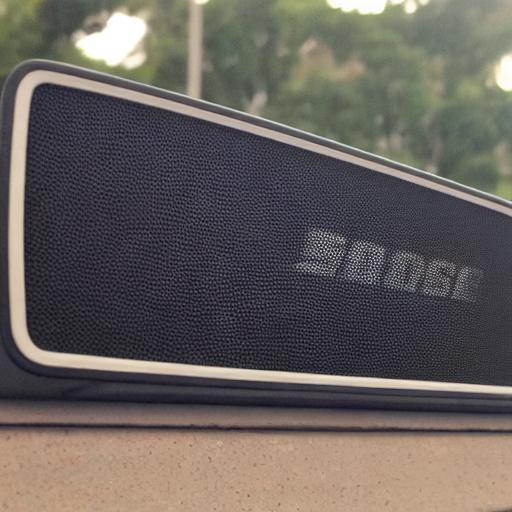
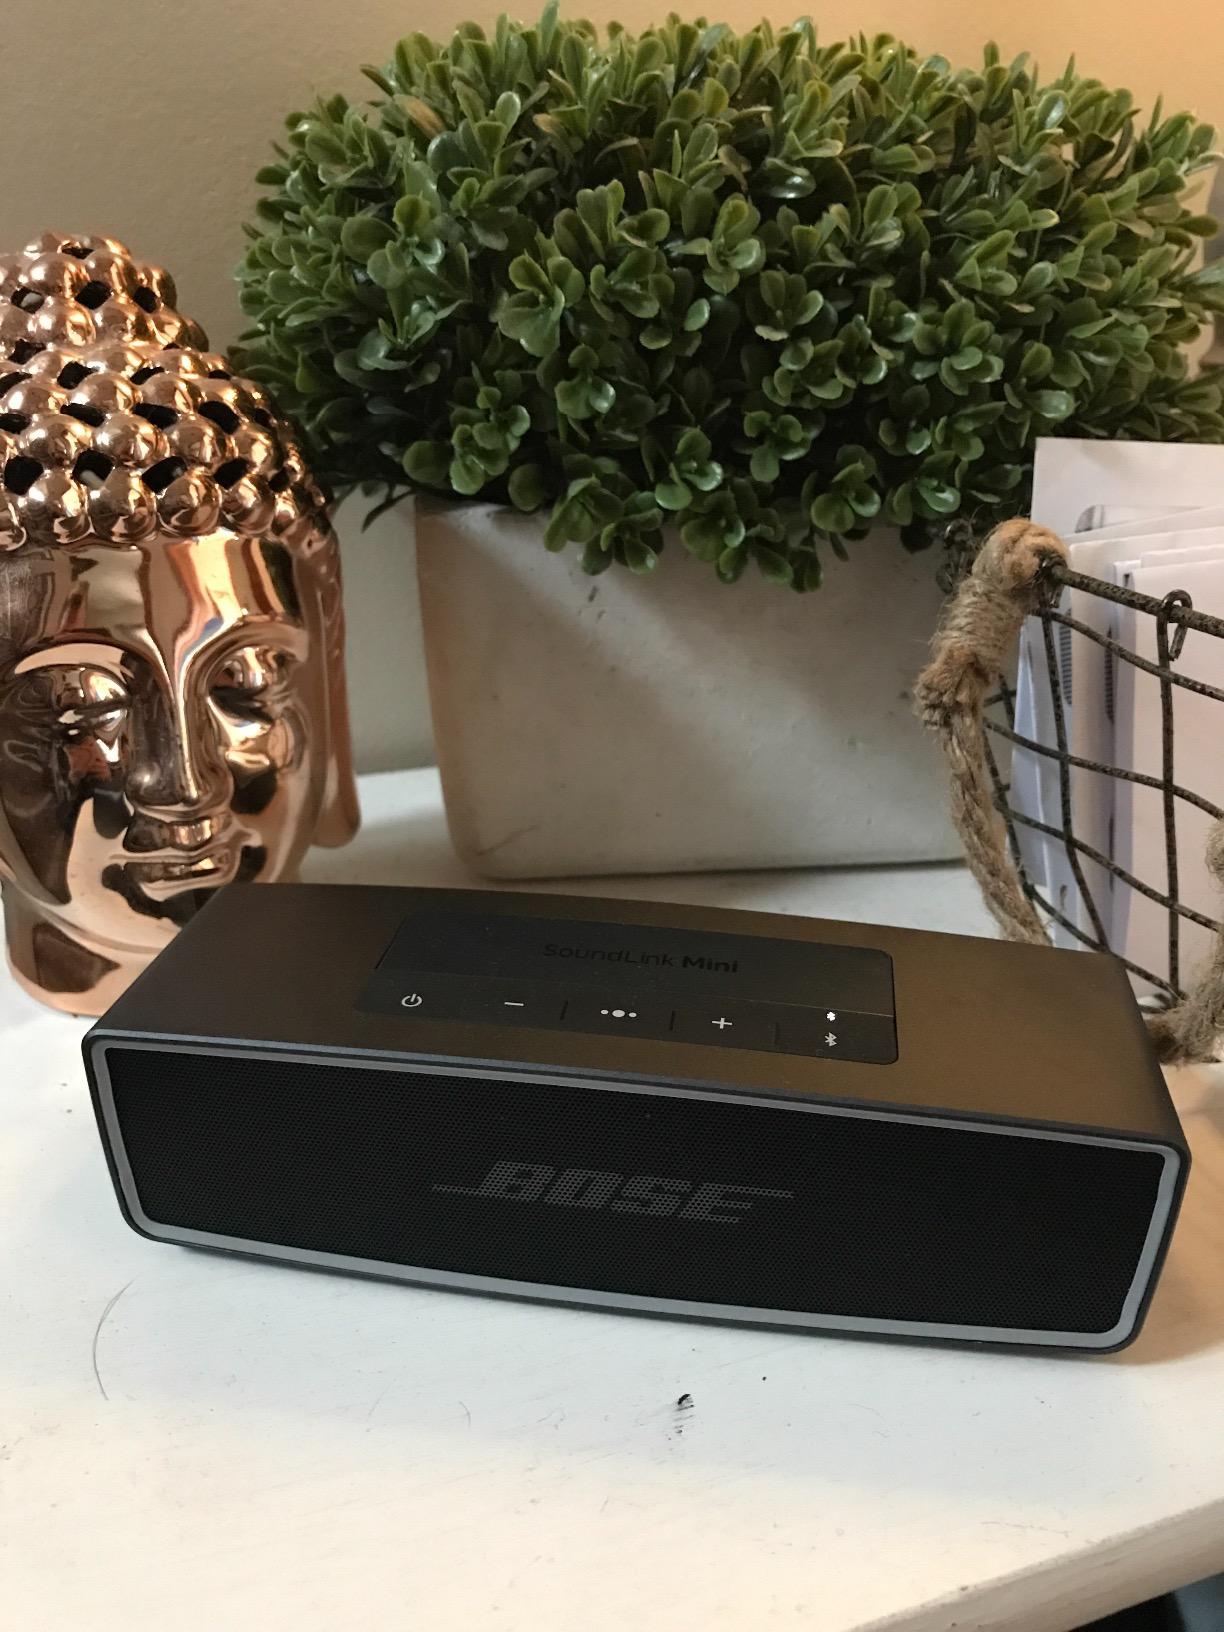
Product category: speaker
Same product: no